Aces High (video game)

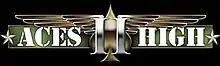
Previous logo for "Aces High II". Current version lacks the "II", reflecting the renaming of the game to "Aces High".

Aces High (formerly known as "Aces High II") is a combat flight simulation and massively multiplayer online game for Microsoft Windows. It was created by HiTech Creations and originally released on May 8, 2000; the game is subscriber based. It features aircraft from both the World War II and World War I eras, as well as smaller numbers of ground vehicles and ships. In 2016, HiTech Creations re-released the game with improved graphics and sounds.